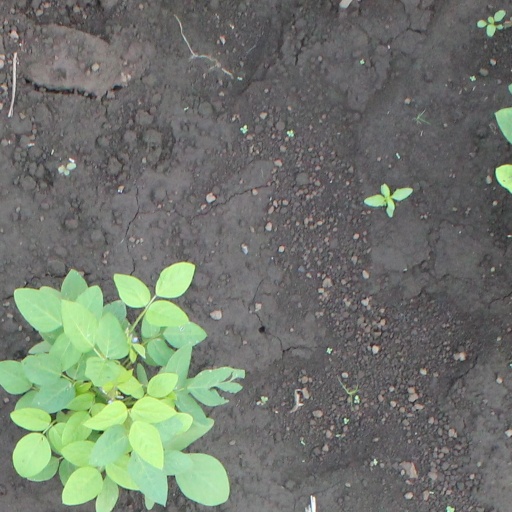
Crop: soybean